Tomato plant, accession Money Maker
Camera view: bottom (45 deg); turntable rotation: 330 degrees
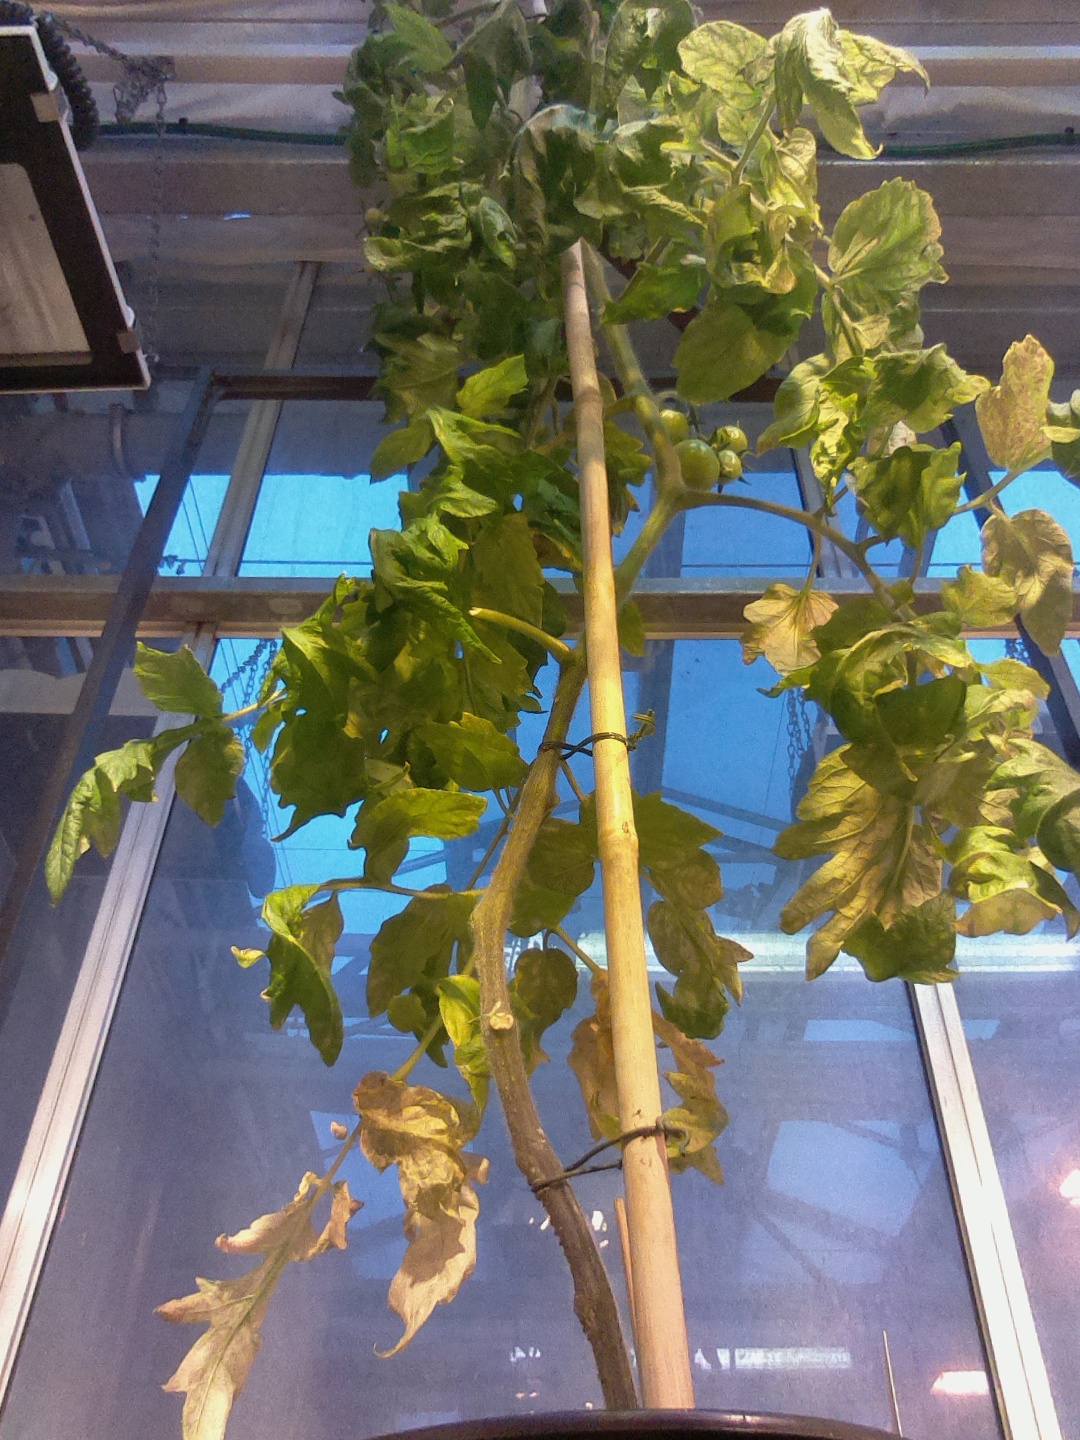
BBCH growth stage 76: 60%-70% of final fruit size